Jean-Pierre Wimille

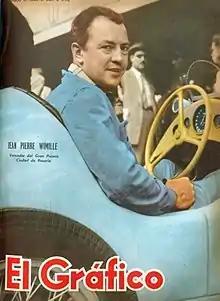
Wimille on the cover of "El Gráfico" magazine, 1948

Jean-Pierre Wimille (26 February 1908 – 28 January 1949) was a French racing driver and a member of the French Resistance during World War II. He was a two-time victor of the 24 Hours of Le Mans, winning in 1937 and 1939. He is generally regarded as one of the best French drivers of his era.